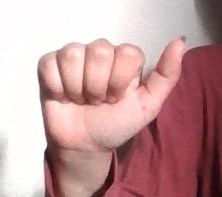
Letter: dhad